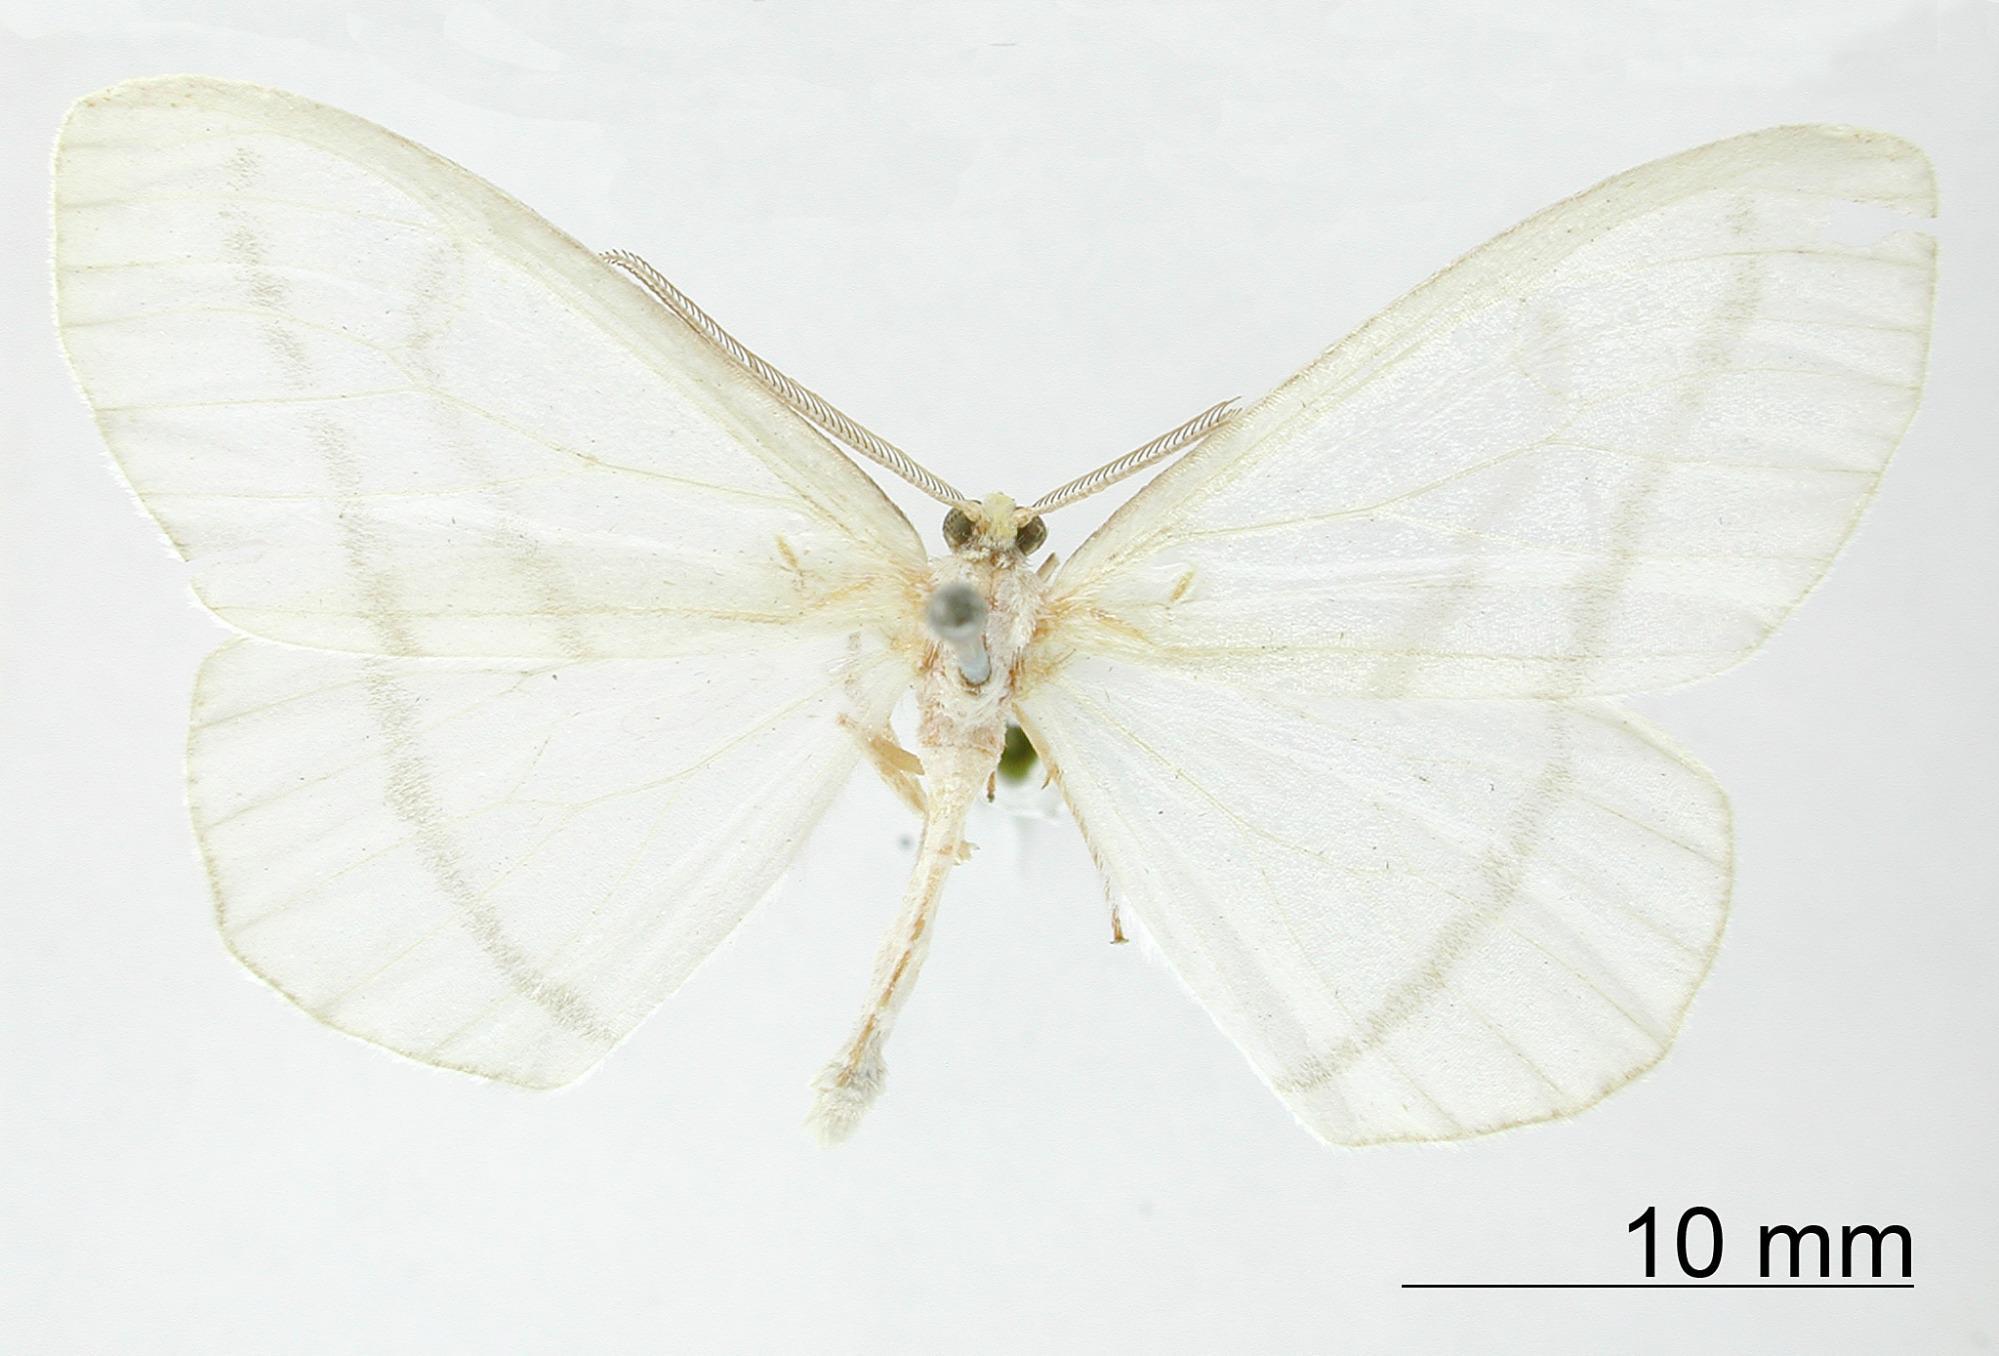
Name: Leucula admota
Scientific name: Leucula admota Dognin, 1913
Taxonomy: Animalia, Arthropoda, Insecta, Lepidoptera, Geometridae, Ennominae
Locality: Coatepec, Mexico, Mexico